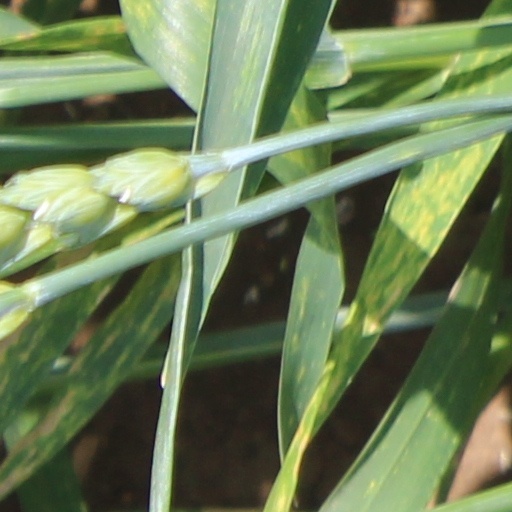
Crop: wheat